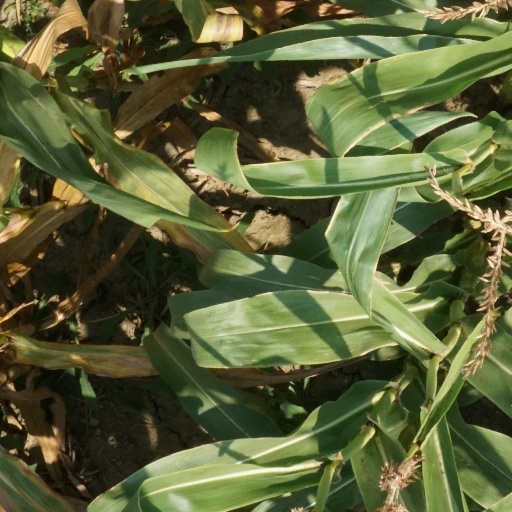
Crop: maize; corn